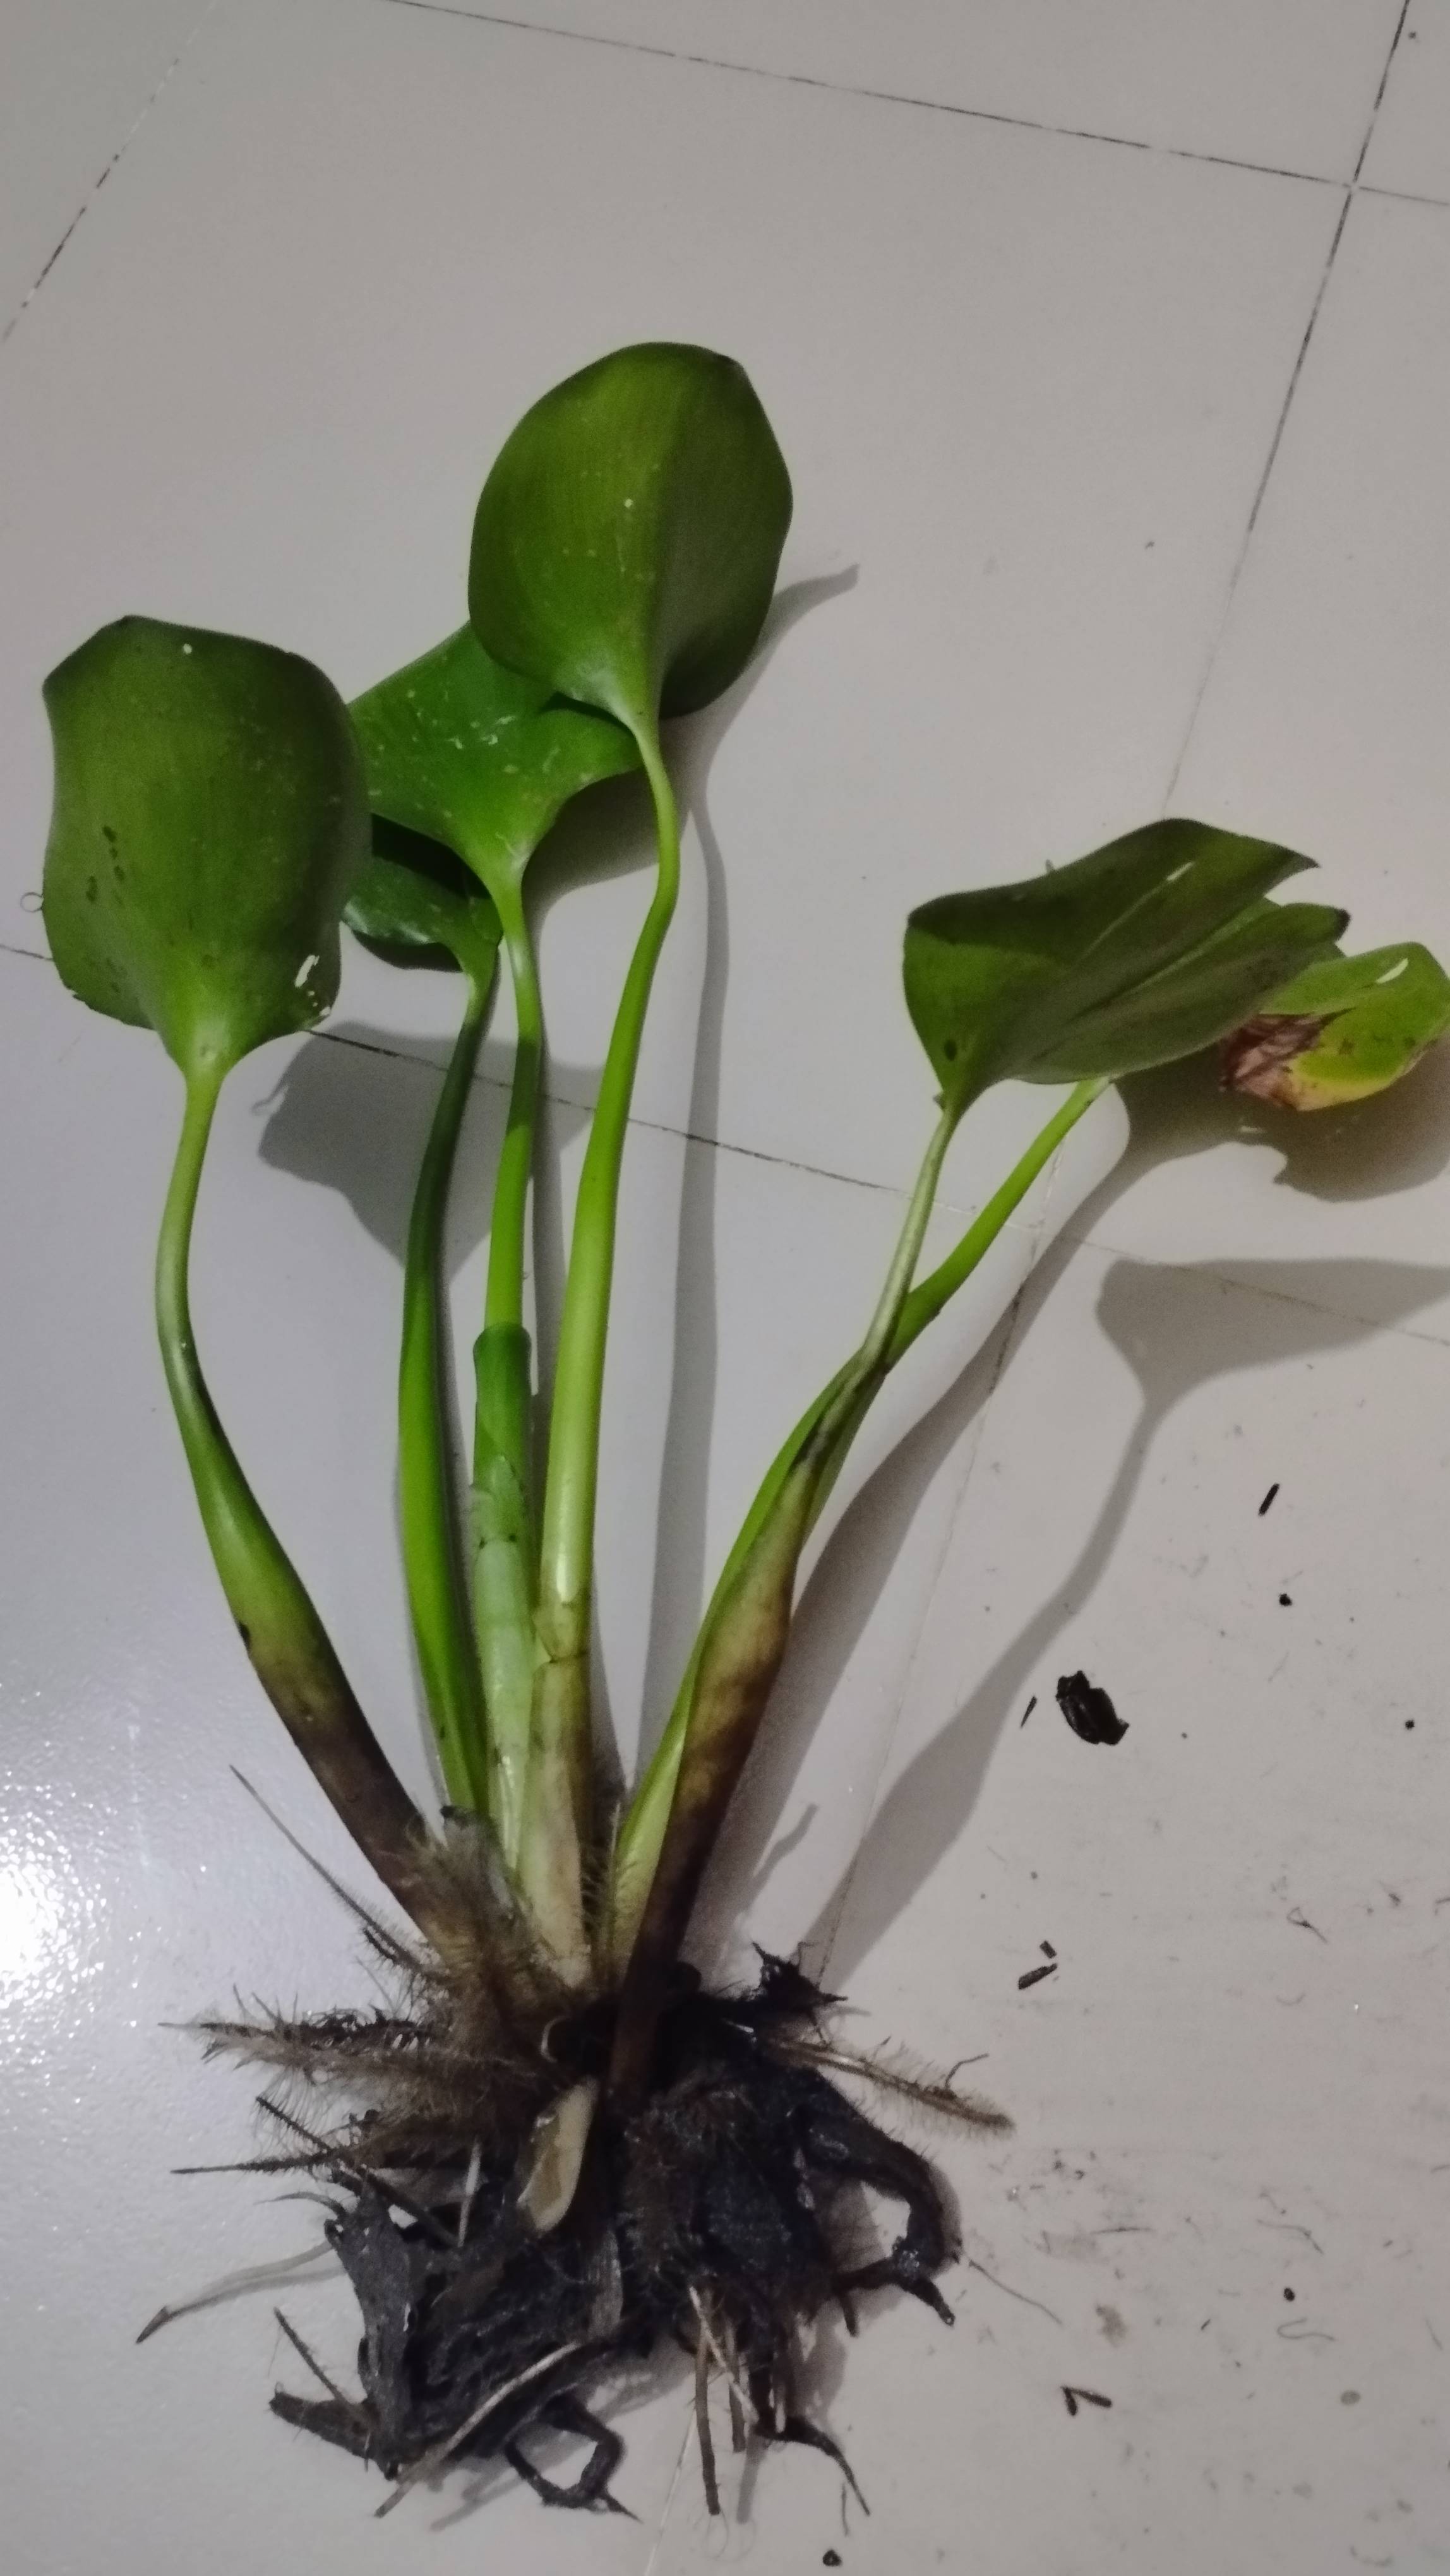
Species: Common Water Hyacinth (Eichornia crassipes)